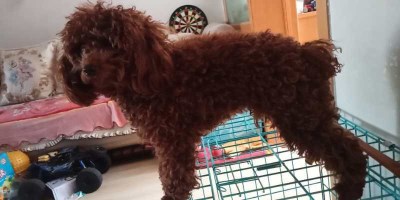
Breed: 7449-n000128-teddy